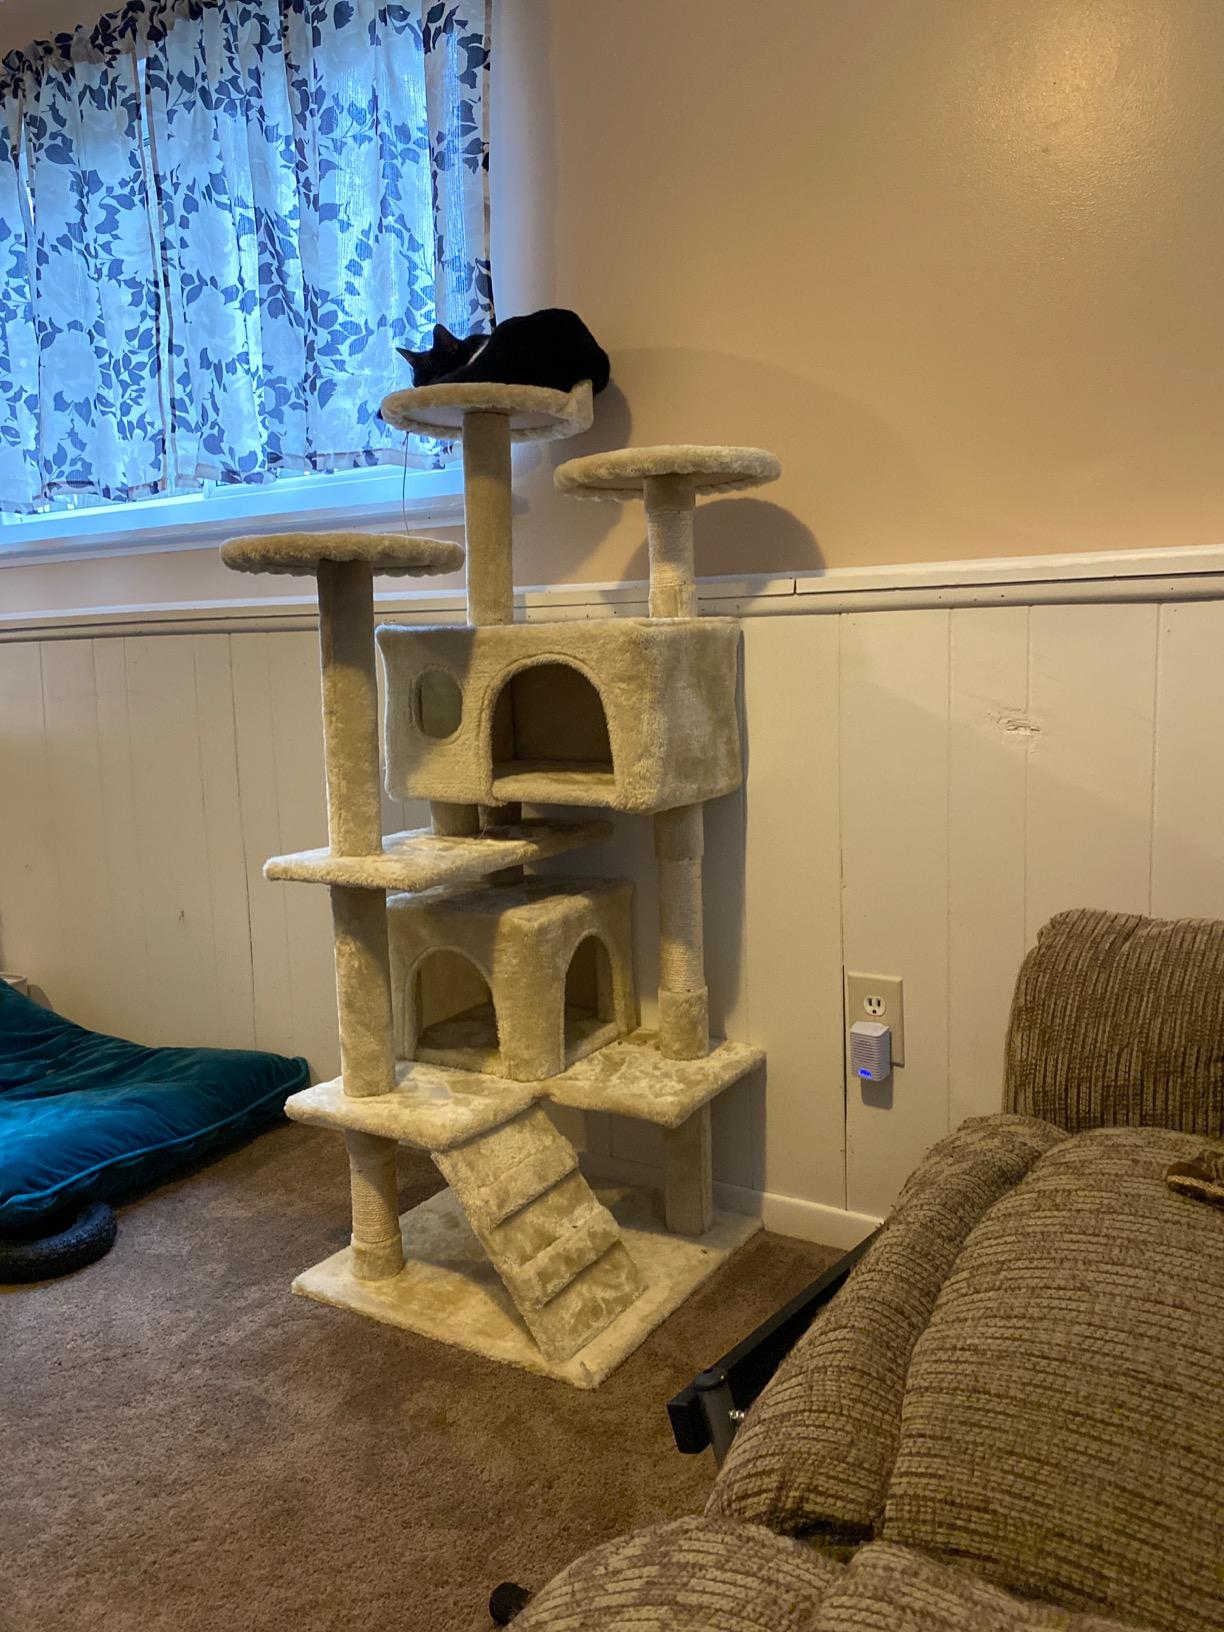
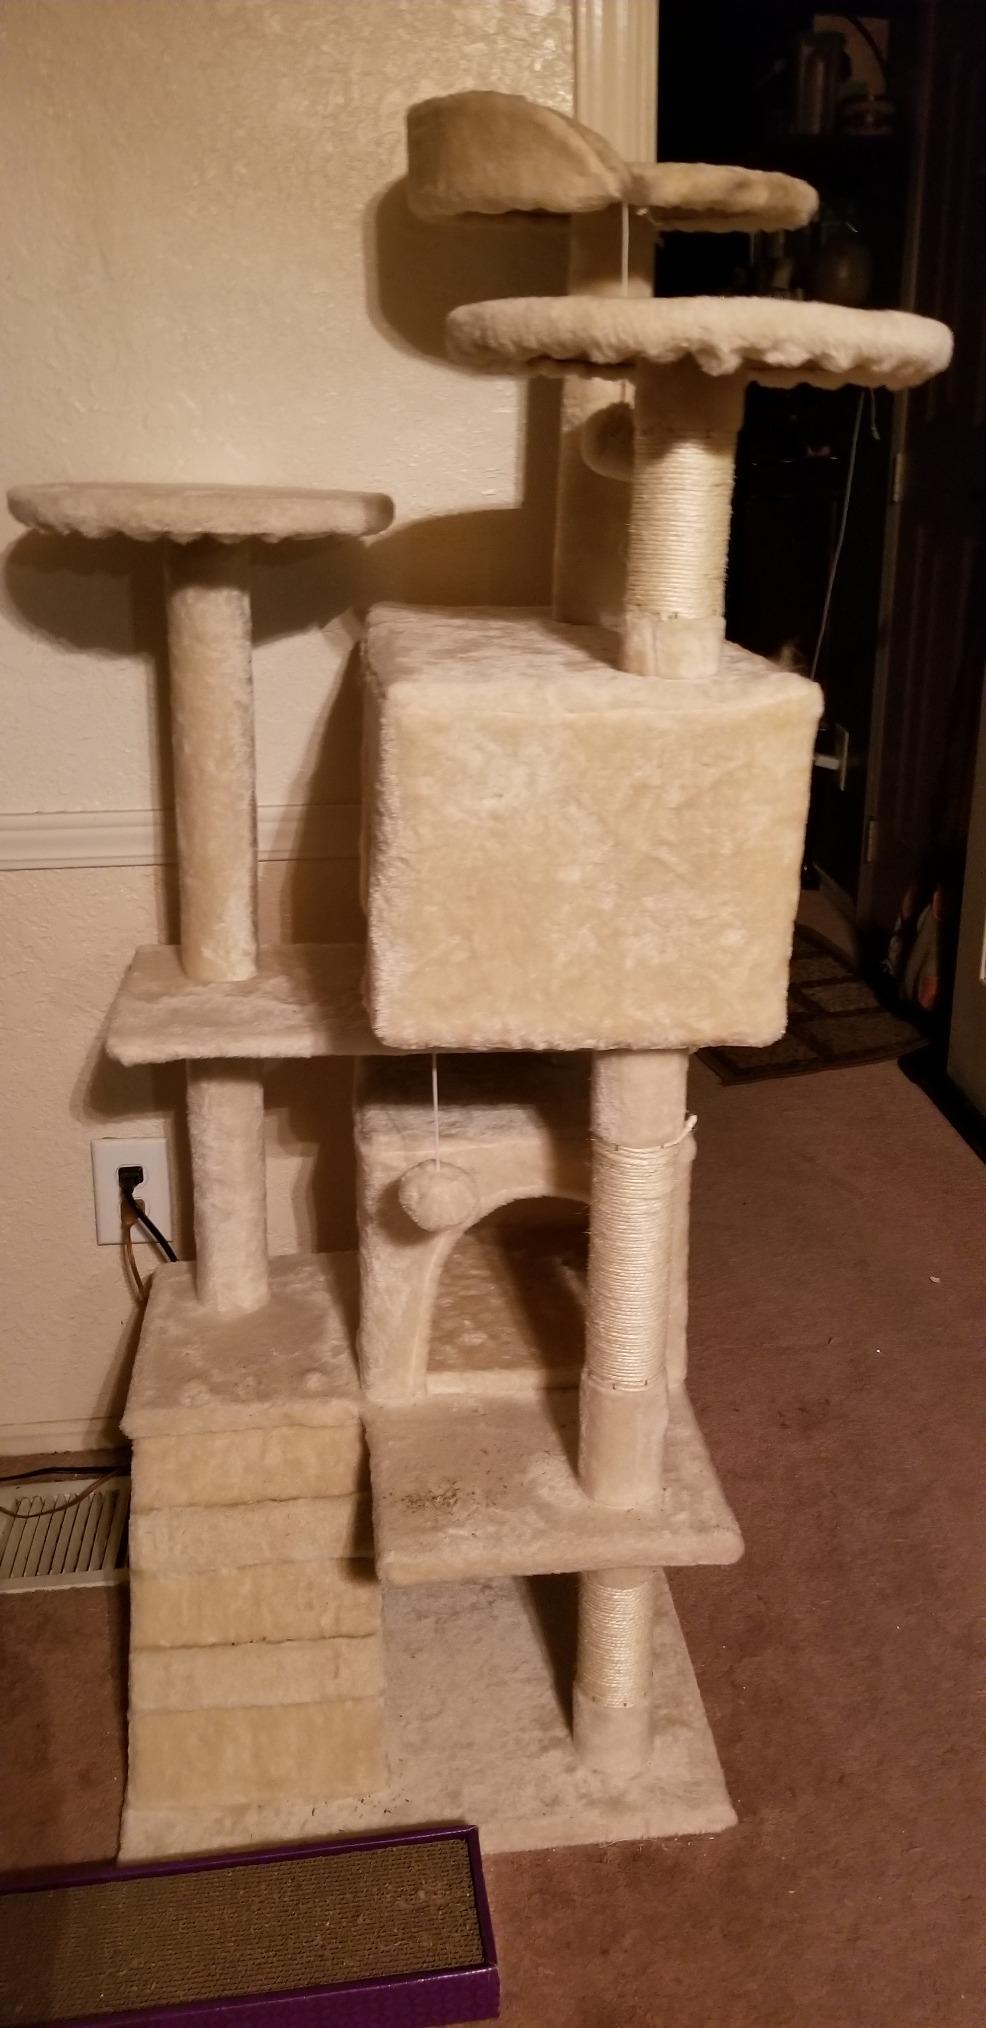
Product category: items_cat tree
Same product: yes